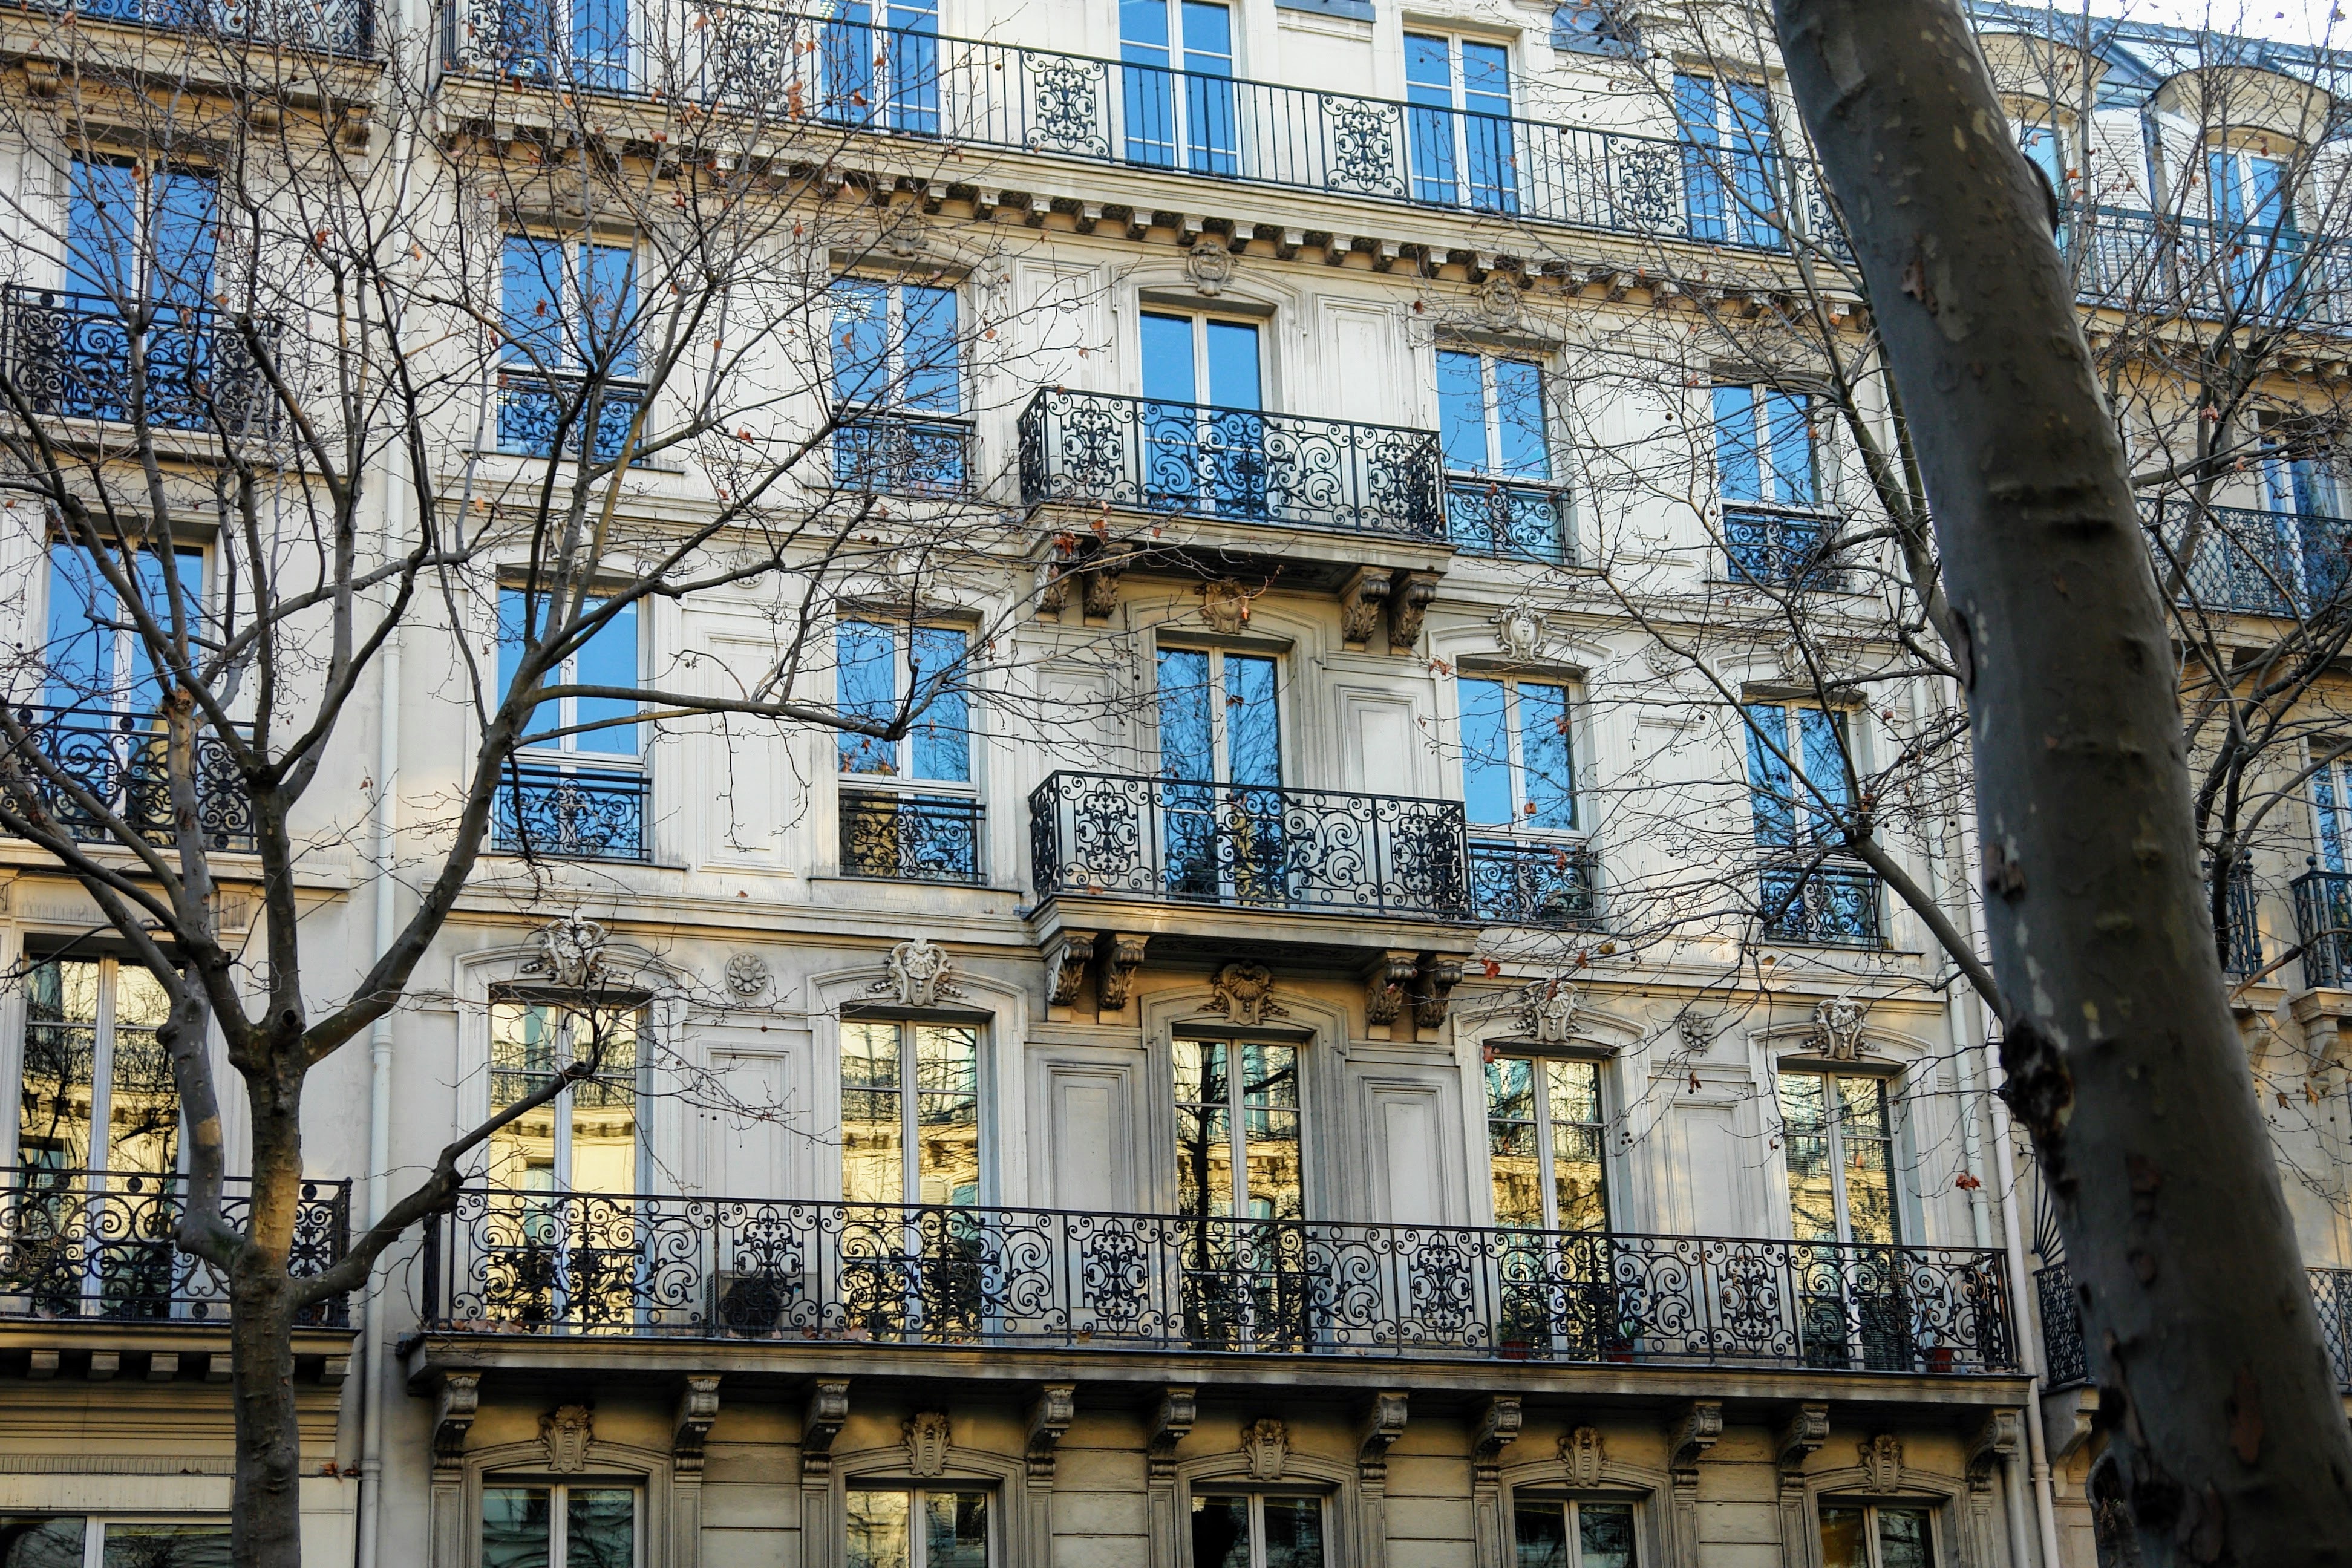
tree, architecture, house, window, building, palace, city, paris, home, urban, cityscape, downtown, balcony, france, landmark, facade, tower block, ornament, art nouveau, metropolis, neighbourhood, urban area, residential area